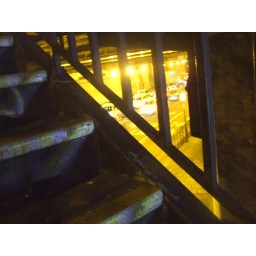
Tunnel under Vauxhall train bridge